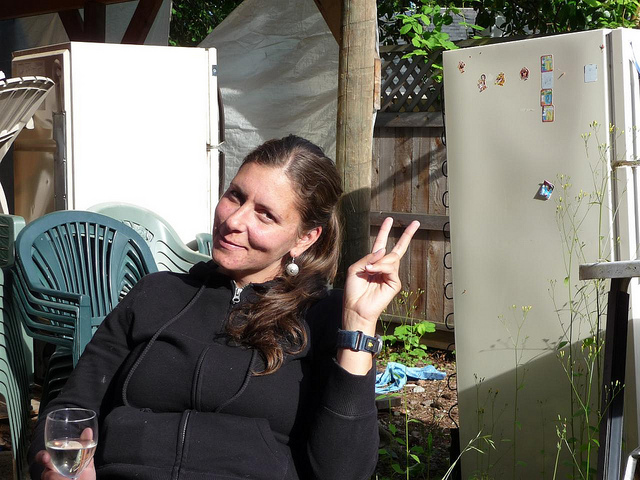
user: Given an image and a question. Answer the question in a short answer. Question: What is the finger gesture the woman is displaying? Short Answer:
assistant: peace